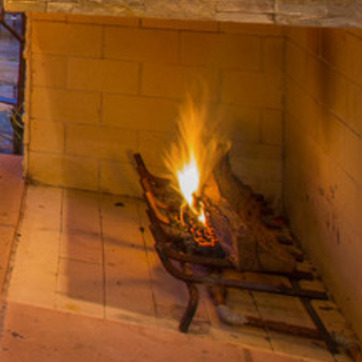
Material: other